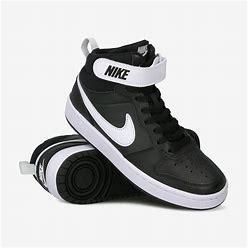
Brand: Nike
Model: Court Borough Mid 2